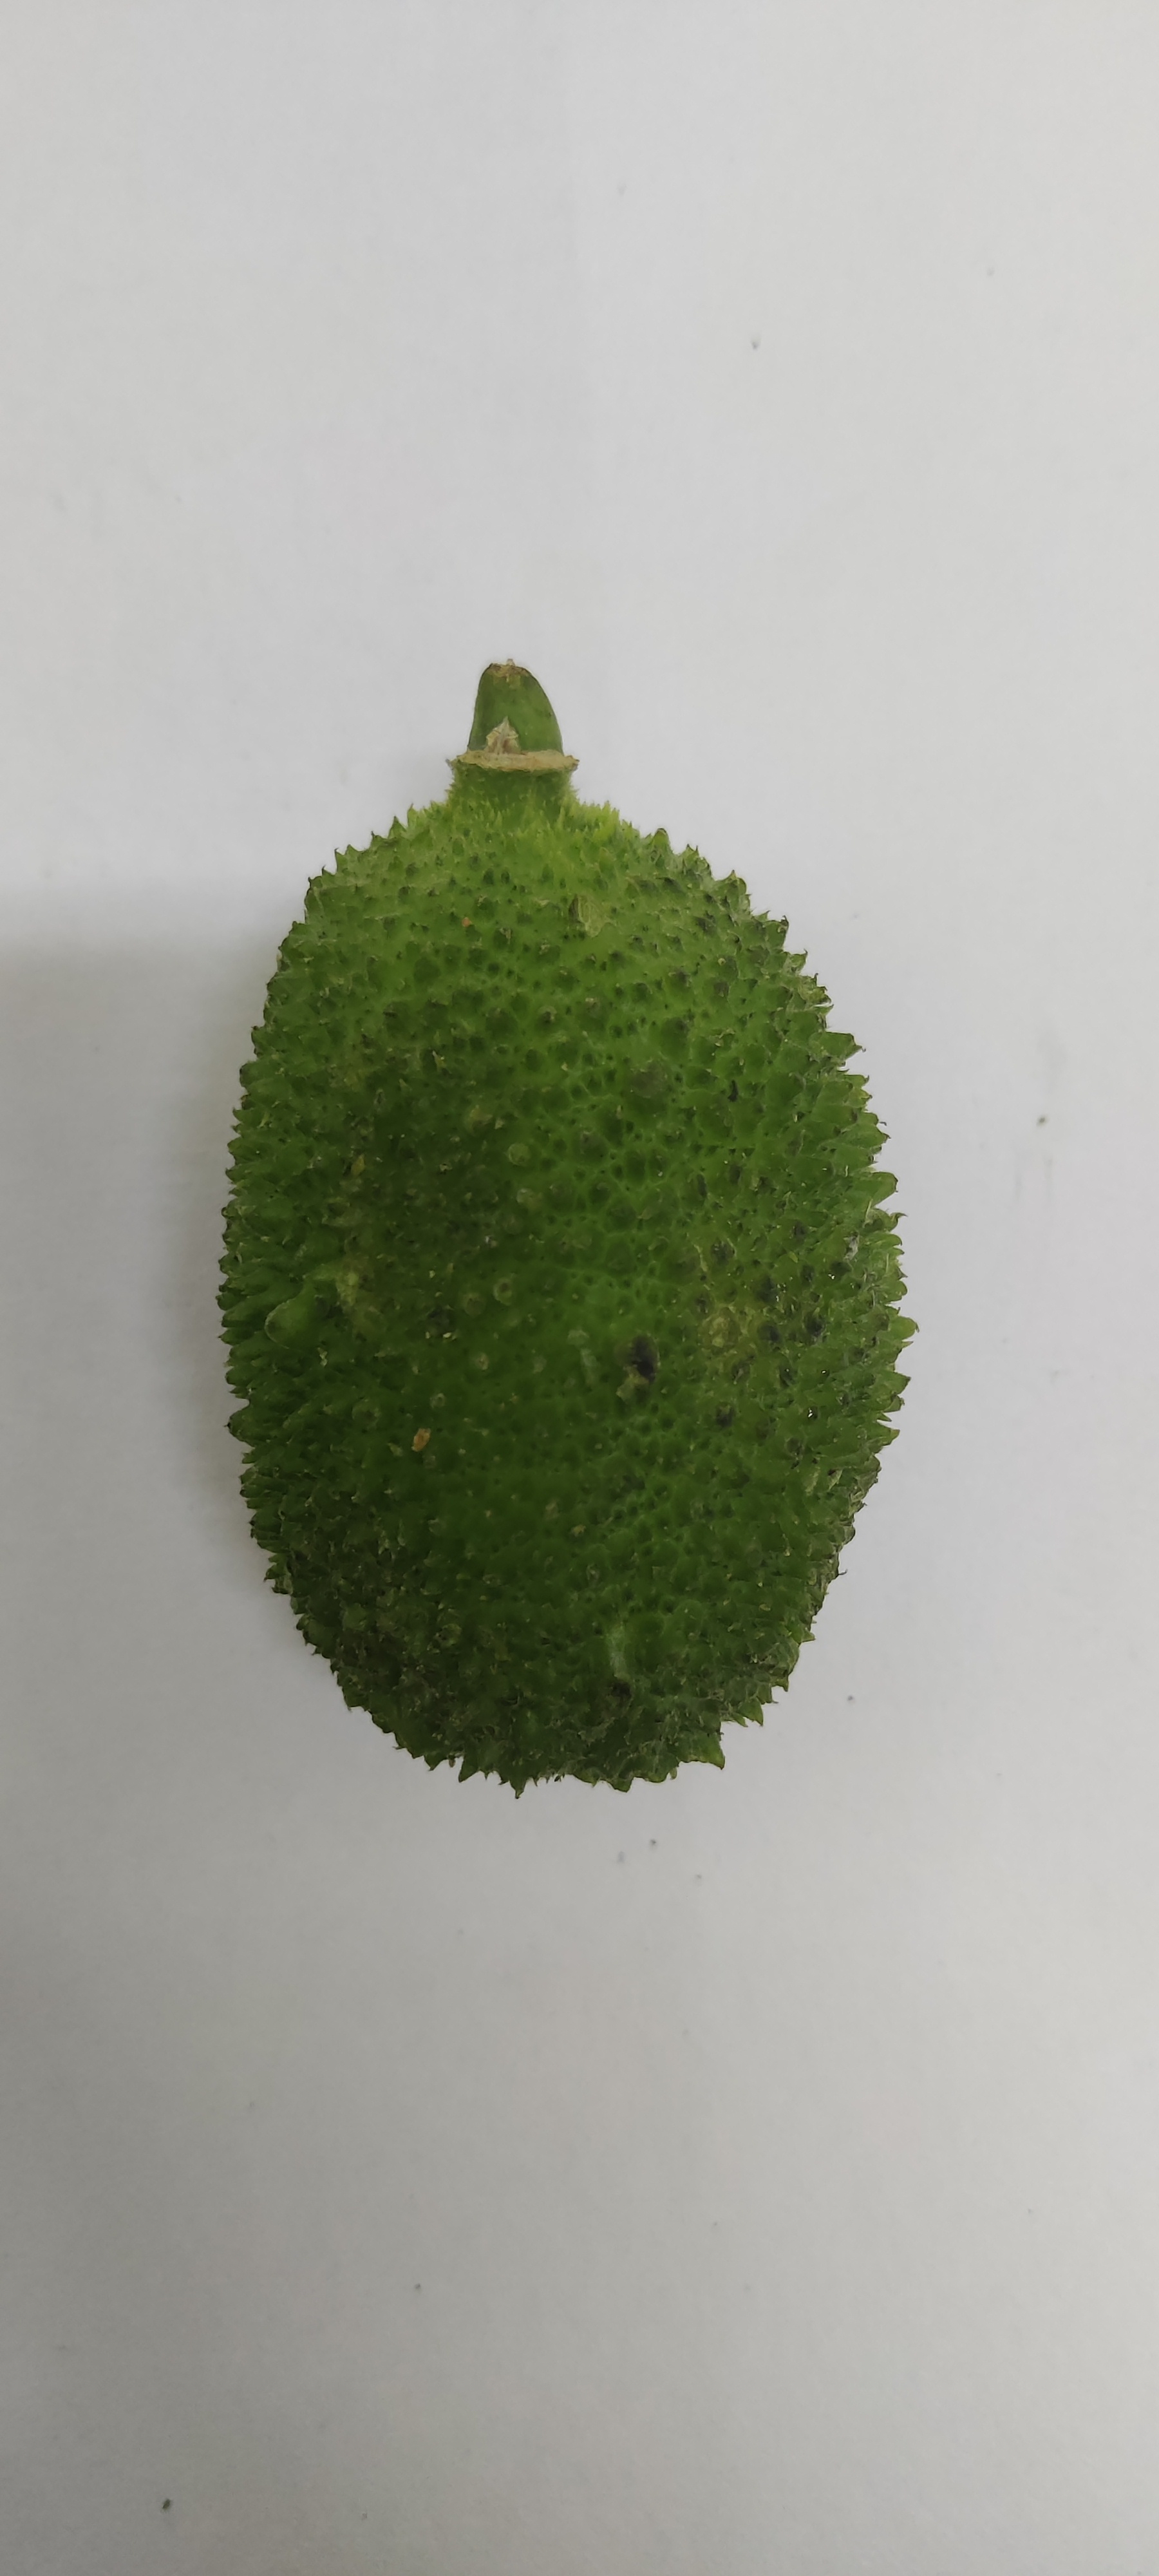
Crop: Spiny Gourd
Condition: Fresh